Bergisuchus

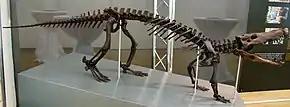
Skeleton of the contemporary terrestrial crocodilian "Boverisuchus".

The Messel Pit is famous for its well-preserved fossils, which include semi-aquatic crocodylians such as "Asiatosuchus" and "Diplocynodon". Unlike these crocodylians, "Bergisuchus" was a small terrestrial hypercarnivore. Rossmann and colleagues speculated extensively about the palaeoecology of "Bergisuchus". They suggested that "Bergisuchus" did not inhabit the fluvial and lacustrine habitats around the Messel and Geiseltal sites. They interpreted the rare, fragmented material as evidence for the bones being transported into these settings from elsewhere, compared to the more abundant and more complete crocodylians from these sites that were well preserved by the local conditions. They further speculated that "Bergisuchus" may have inhabited drier upland regions from these lakes and rivers, potentially coexisting alongside predatory creodont mammals in the Geiseltal area and avoiding competition with the similarly terrestrial but unrelated planocraniid crocodilians like "Boverisuchus".